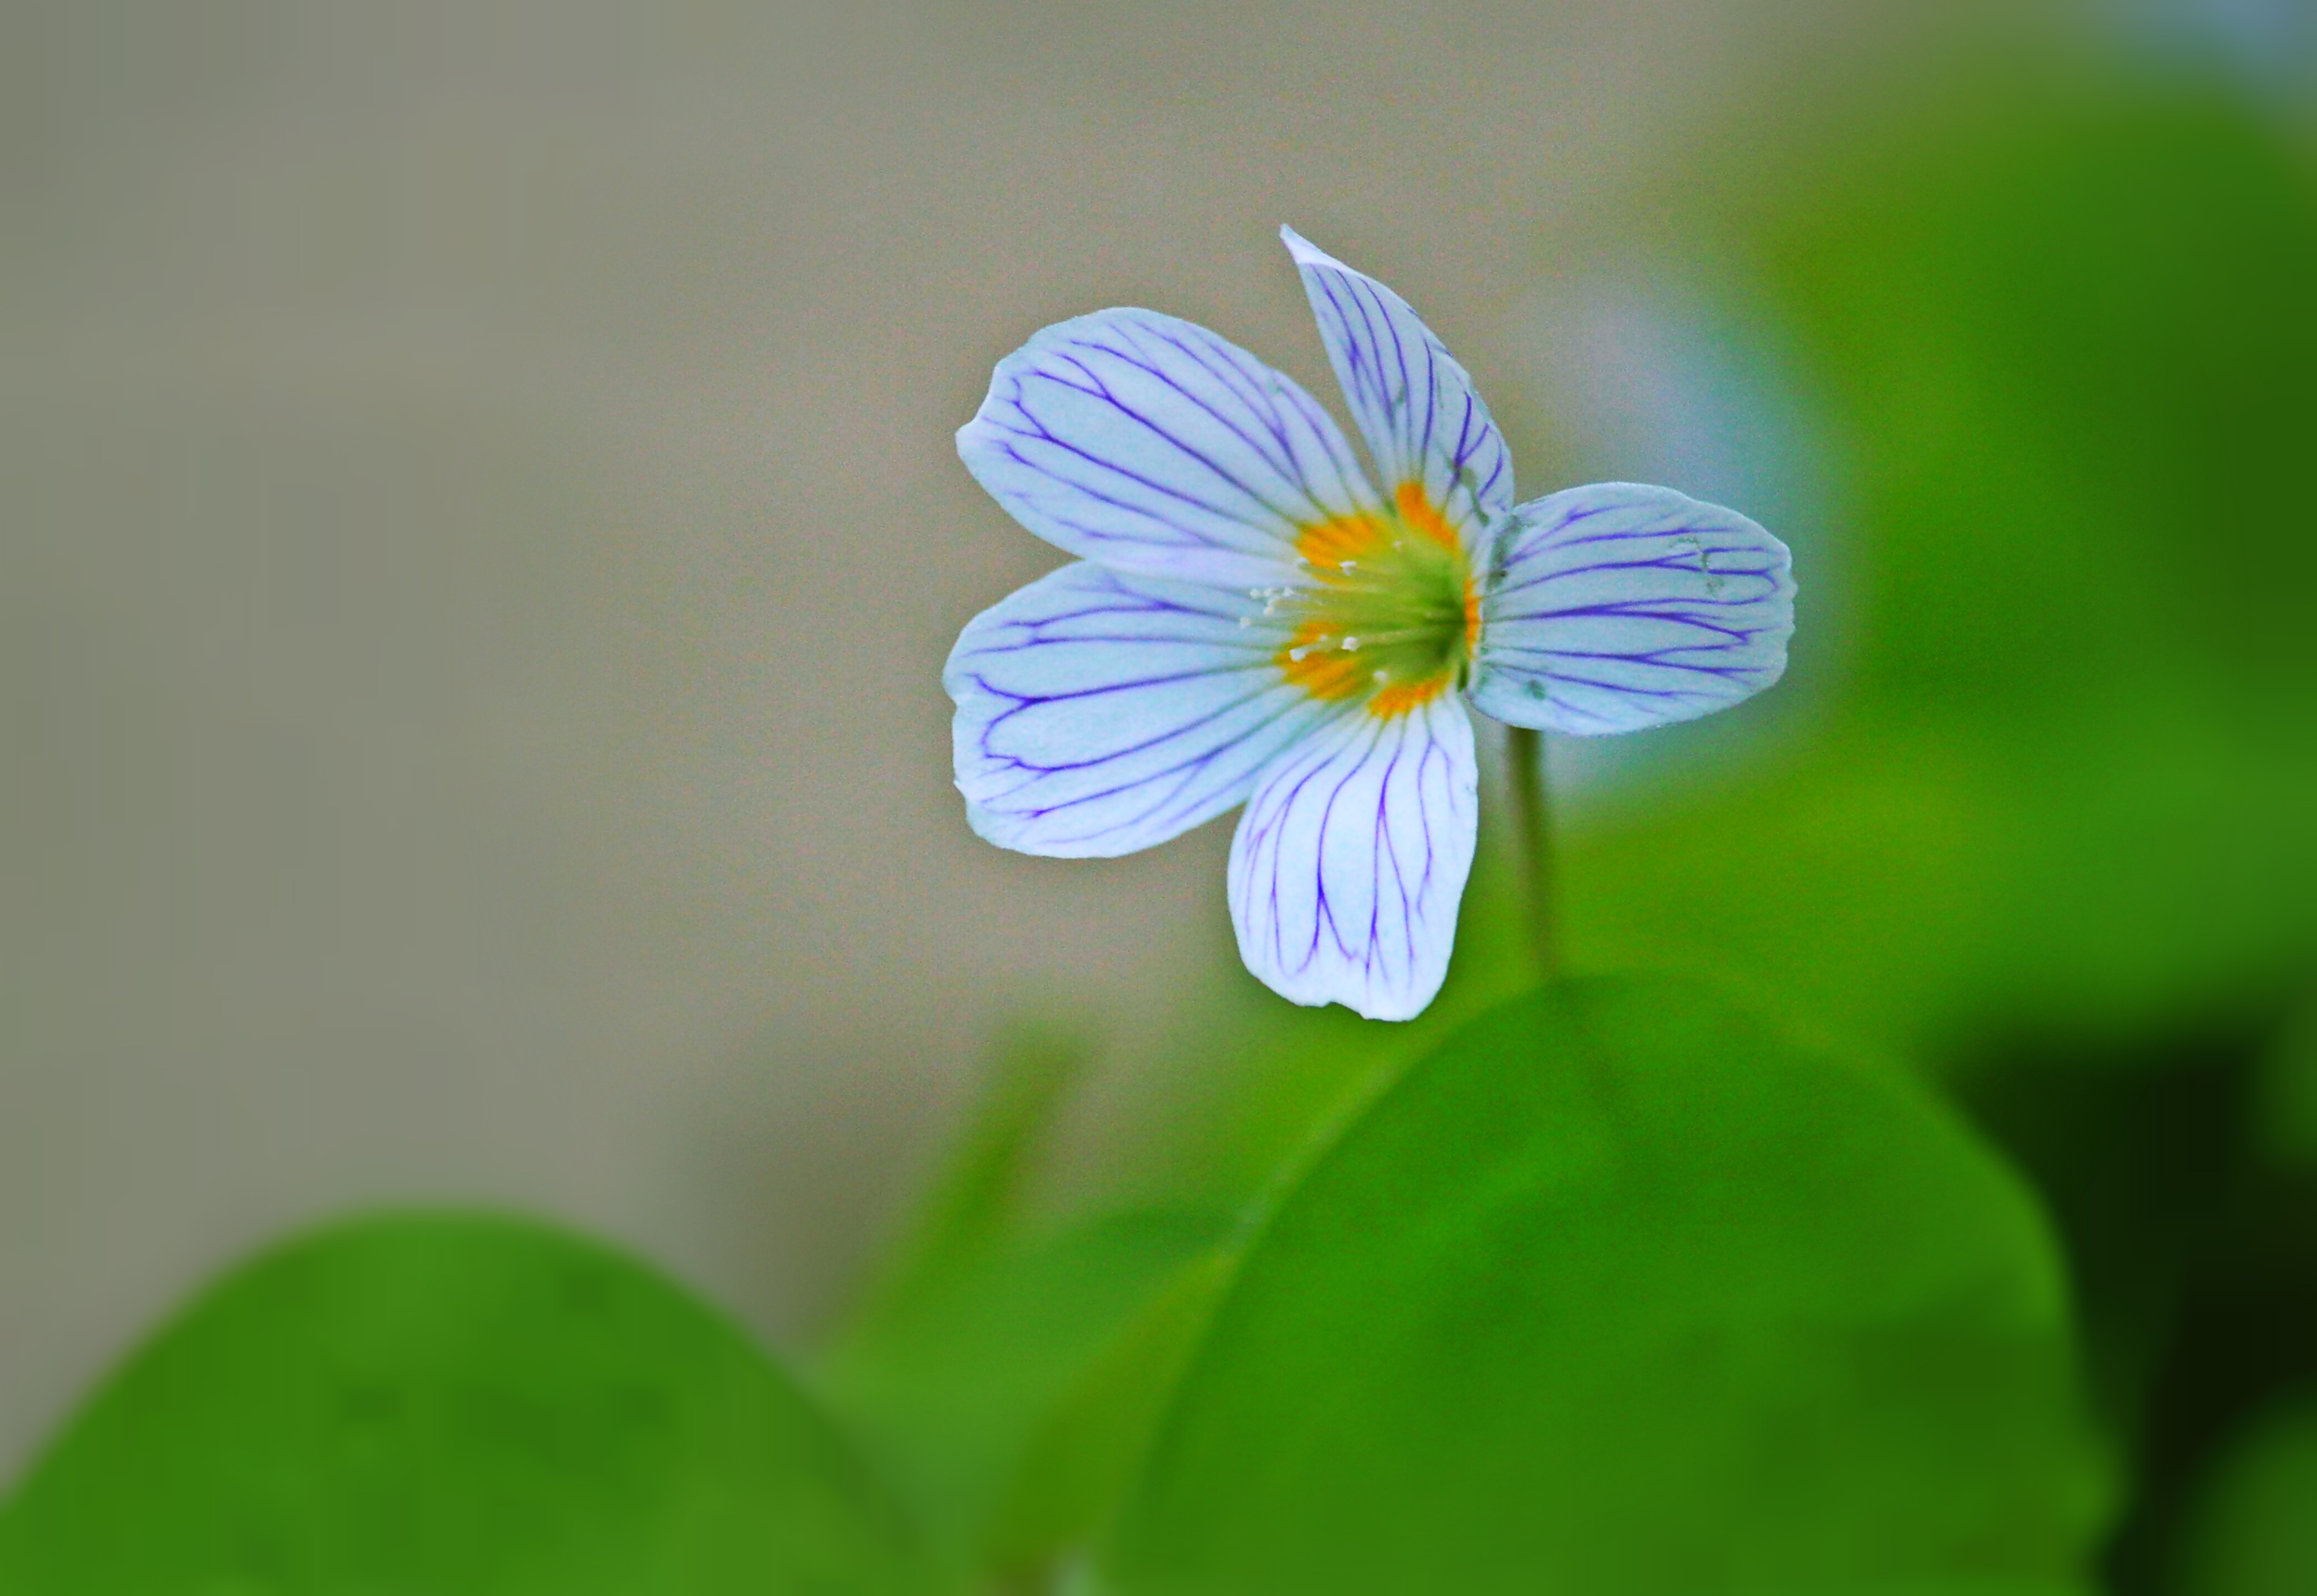
nature, blossom, plant, white, photography, flower, petal, bloom, green, macro, botany, close, flora, wildflower, close up, fine, tender, stamens, tenderness, klee, macro photography, flowering plant, flower macro, plant stem, land plant, violet family